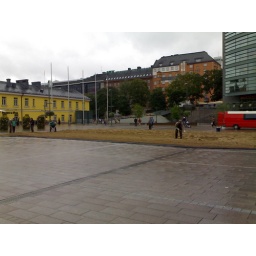
An event involving sand building up in the heart of chilly Helsinki